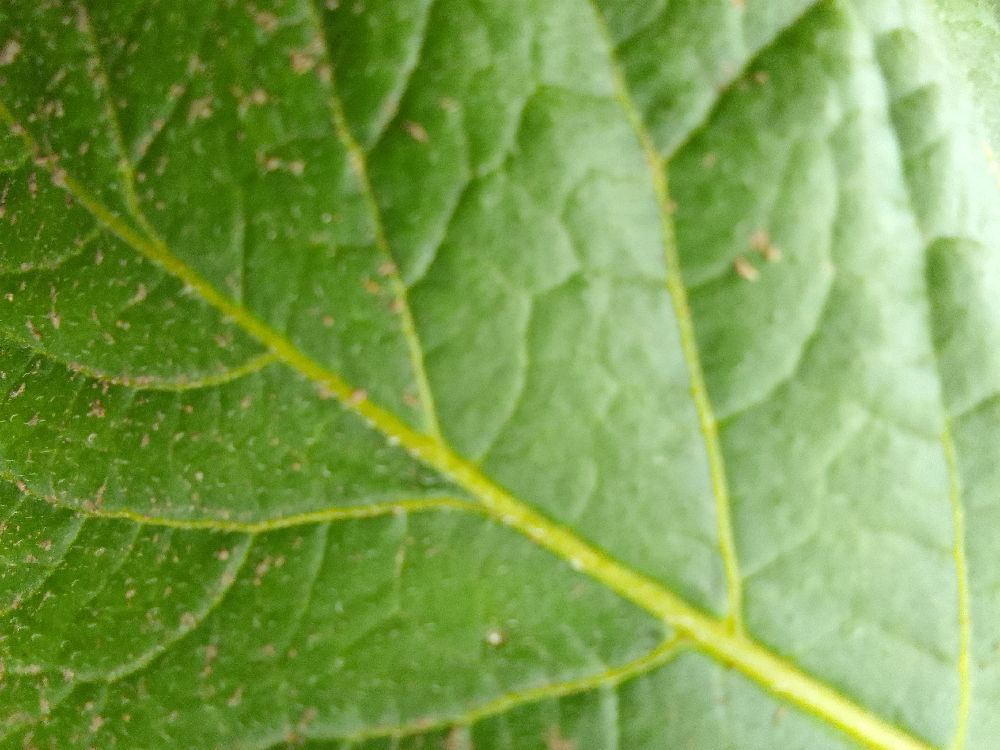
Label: Healthy